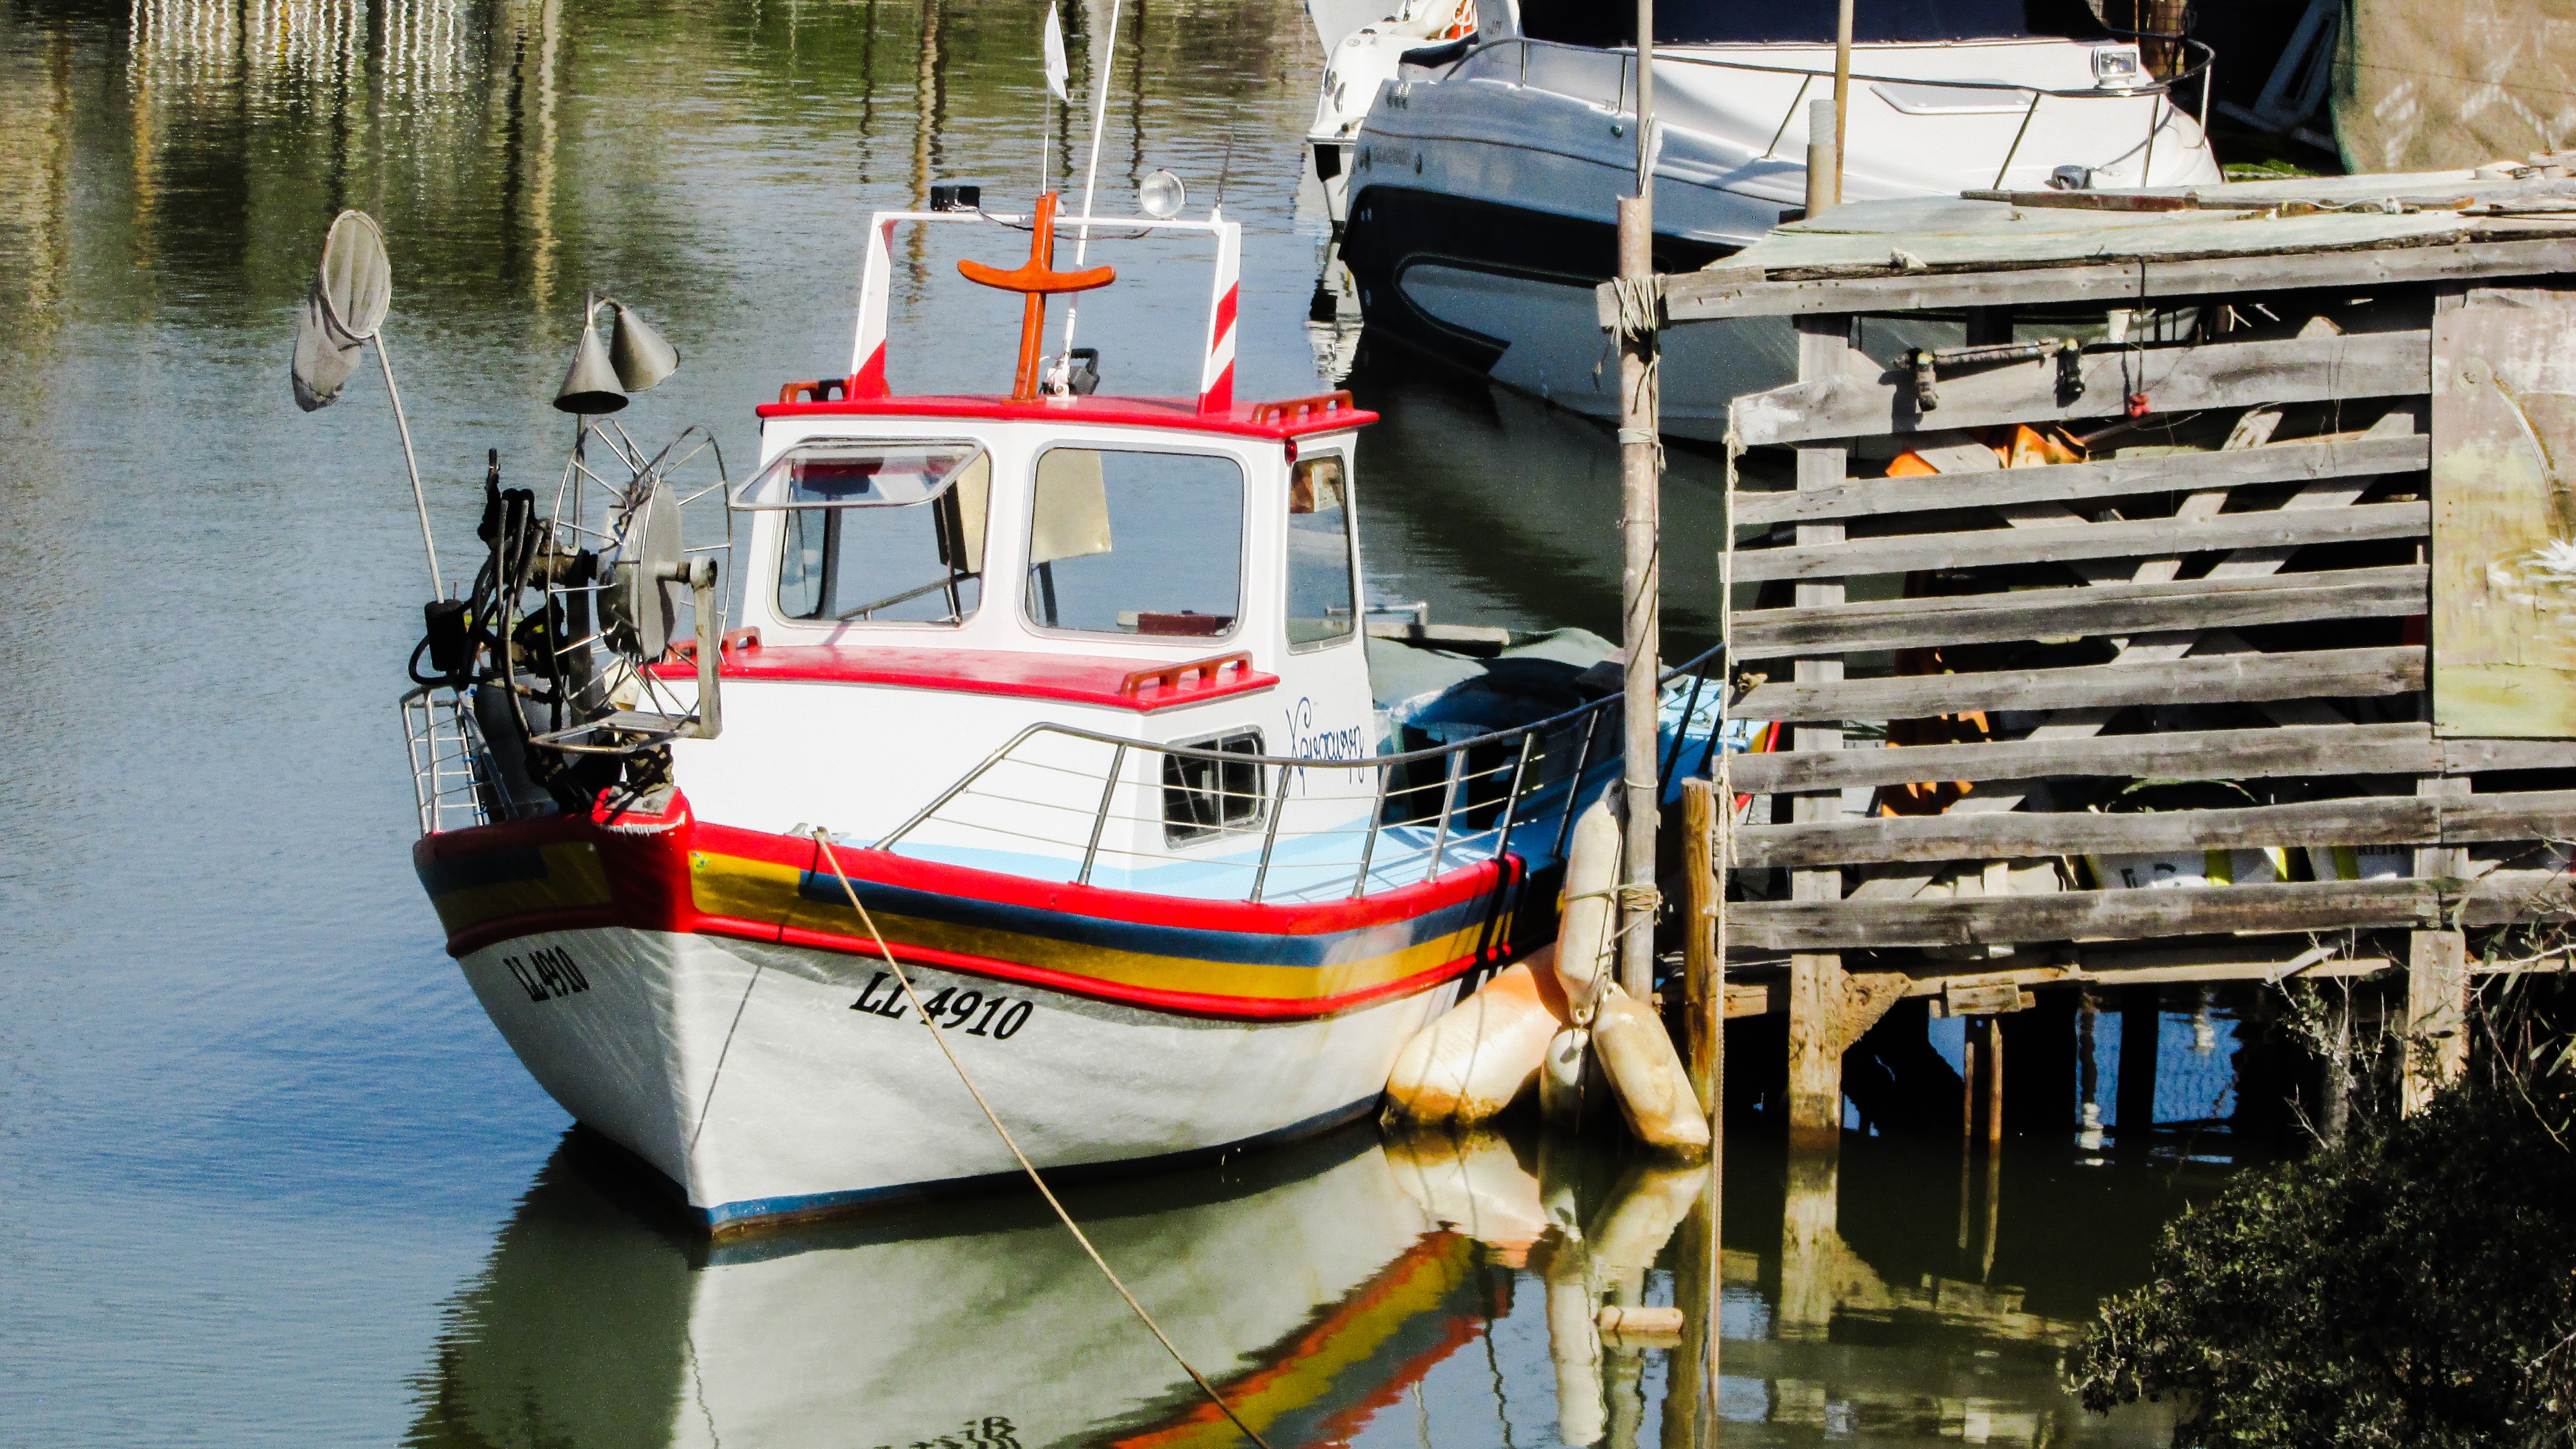
water, boat, ship, vehicle, waterway, fishing boat, boating, watercraft, cyprus, fishing vessel, fishing shelter, potamos liopetri